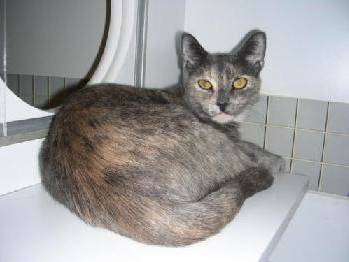
Label: cat